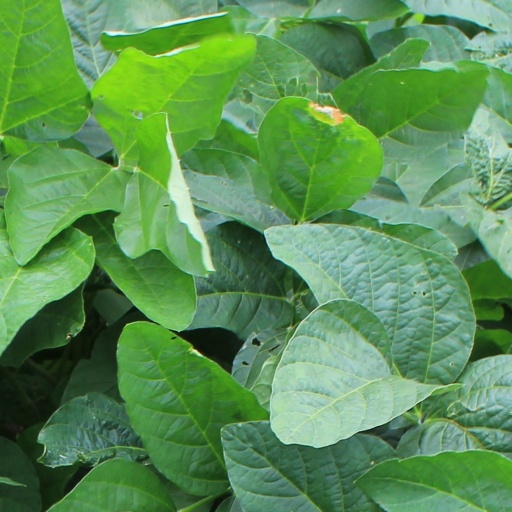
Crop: soybean